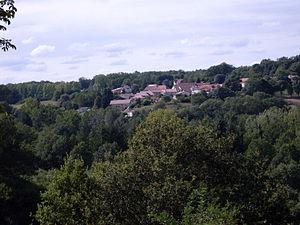
Le hameau Bouchardière depuis le bourg le Bourdeix.
Le Bourdeix est une commune française située dans le département de la Dordogne, en région Nouvelle-Aquitaine.